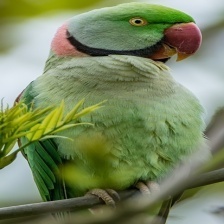
Species: ALEXANDRINE PARAKEET
Scientific name: PSITTACULA EUPATRIA